Pyroxferroite

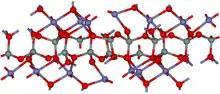
Crystal structure. Colors: blue – Fe, gray – Si, red – oxygen.

The crystal structure of pyroxferroite contains silicon-oxygen chains with a repeat period of seven SiO tetrahedra. These chains are separated by polyhedra where a central metal atom is surrounded by 6 or 7 oxygen atoms; there are 7 inequivalent metal polyhedra in the unit cell. The resulted layers are parallel to (110) planes in pyroxferroite, whereas they are parallel to (100) planes in pyroxenes.